Iamani

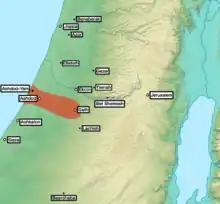
Ashdod's borders during Iamani's reign.

Iamani ( "ia-ma-ni", "Ionian") or Iadna ( "ia-ad-na", "Cypriot") was a Philistine king of Ashdod during the reign of Neo-Assyrian emperor Sargon II. His names, meaning "Ionian" and "Cypriot", seemingly indicate he was of Greek extraction, and therefore a foreigner amongst the Philistines, although the names themselves are Semitic.